Commander, Navy Installations Command

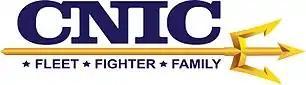
Logo of CNIC

CNIC has overall responsibility and authority for all installation support programs and is the lead for Navy installation policy and program execution oversight. CNIC works to coordinate services across the Naval Enterprises (aka shore Echelon II commands), and best provide the installations, services and programs in their support. These services include installation management and operations, such as port operations, airfields, security, utilities, land use planning, environmental aspects, planning and real estate, and emergency management, as well as fleet support services such as base housing, weapons storage, MWR (Morale, Welfare and Recreation) recreational programs, child care and youth programs.